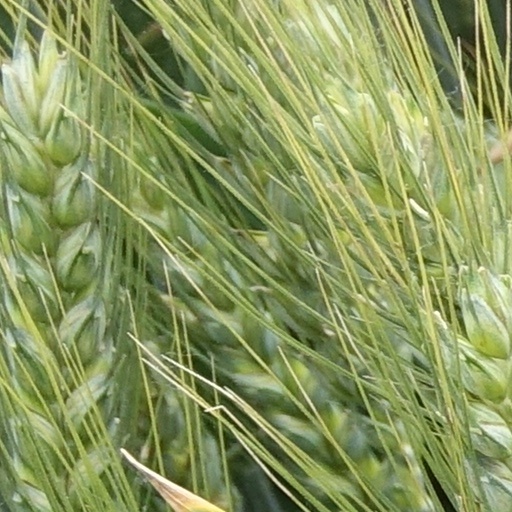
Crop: wheat